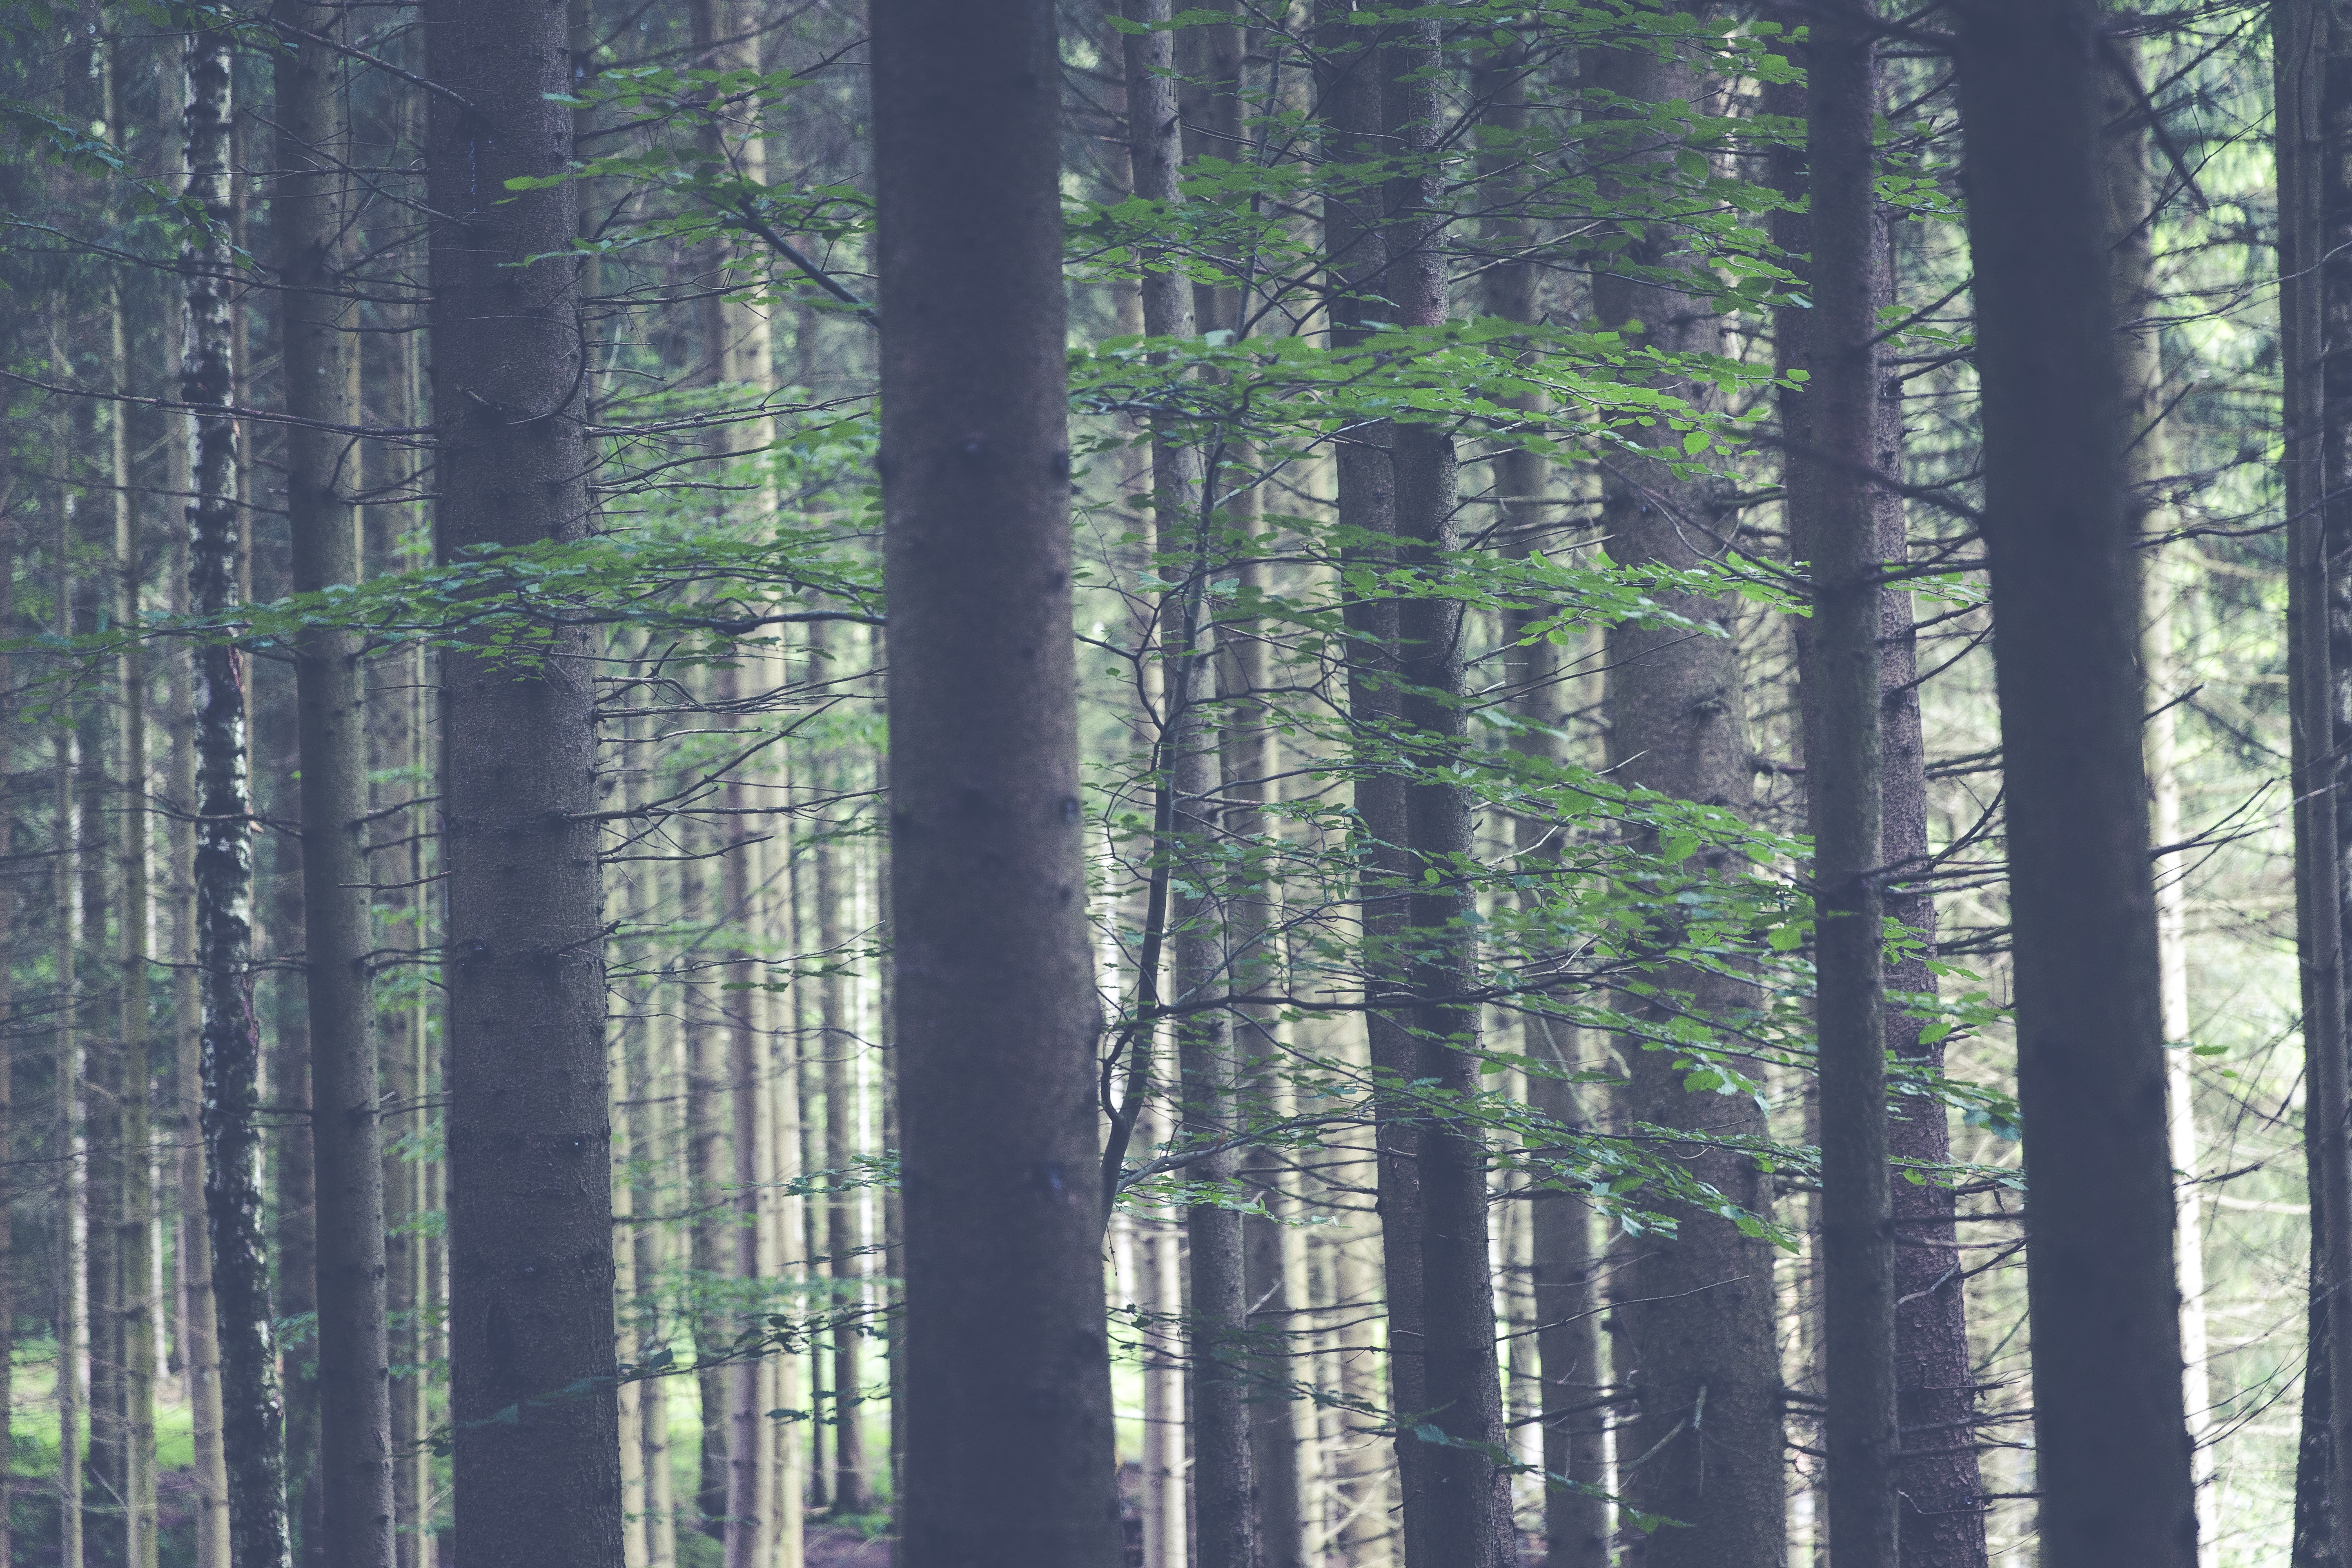
landscape, tree, nature, forest, wilderness, branch, plant, wood, sunlight, old, bark, log, brown, cutting, tribe, spruce, deciduous, grove, timber, woodland, habitat, resin, ecosystem, tree trunks, beat, nature reserve, dry wood, biome, roughhouse, timber harvesting, roden, old growth forest, natural environment, geographical feature, atmospheric phenomenon, woody plant, temperate broadleaf and mixed forest, temperate coniferous forest, land plant